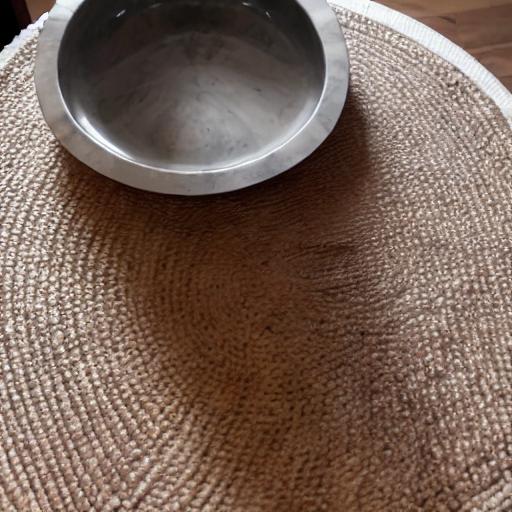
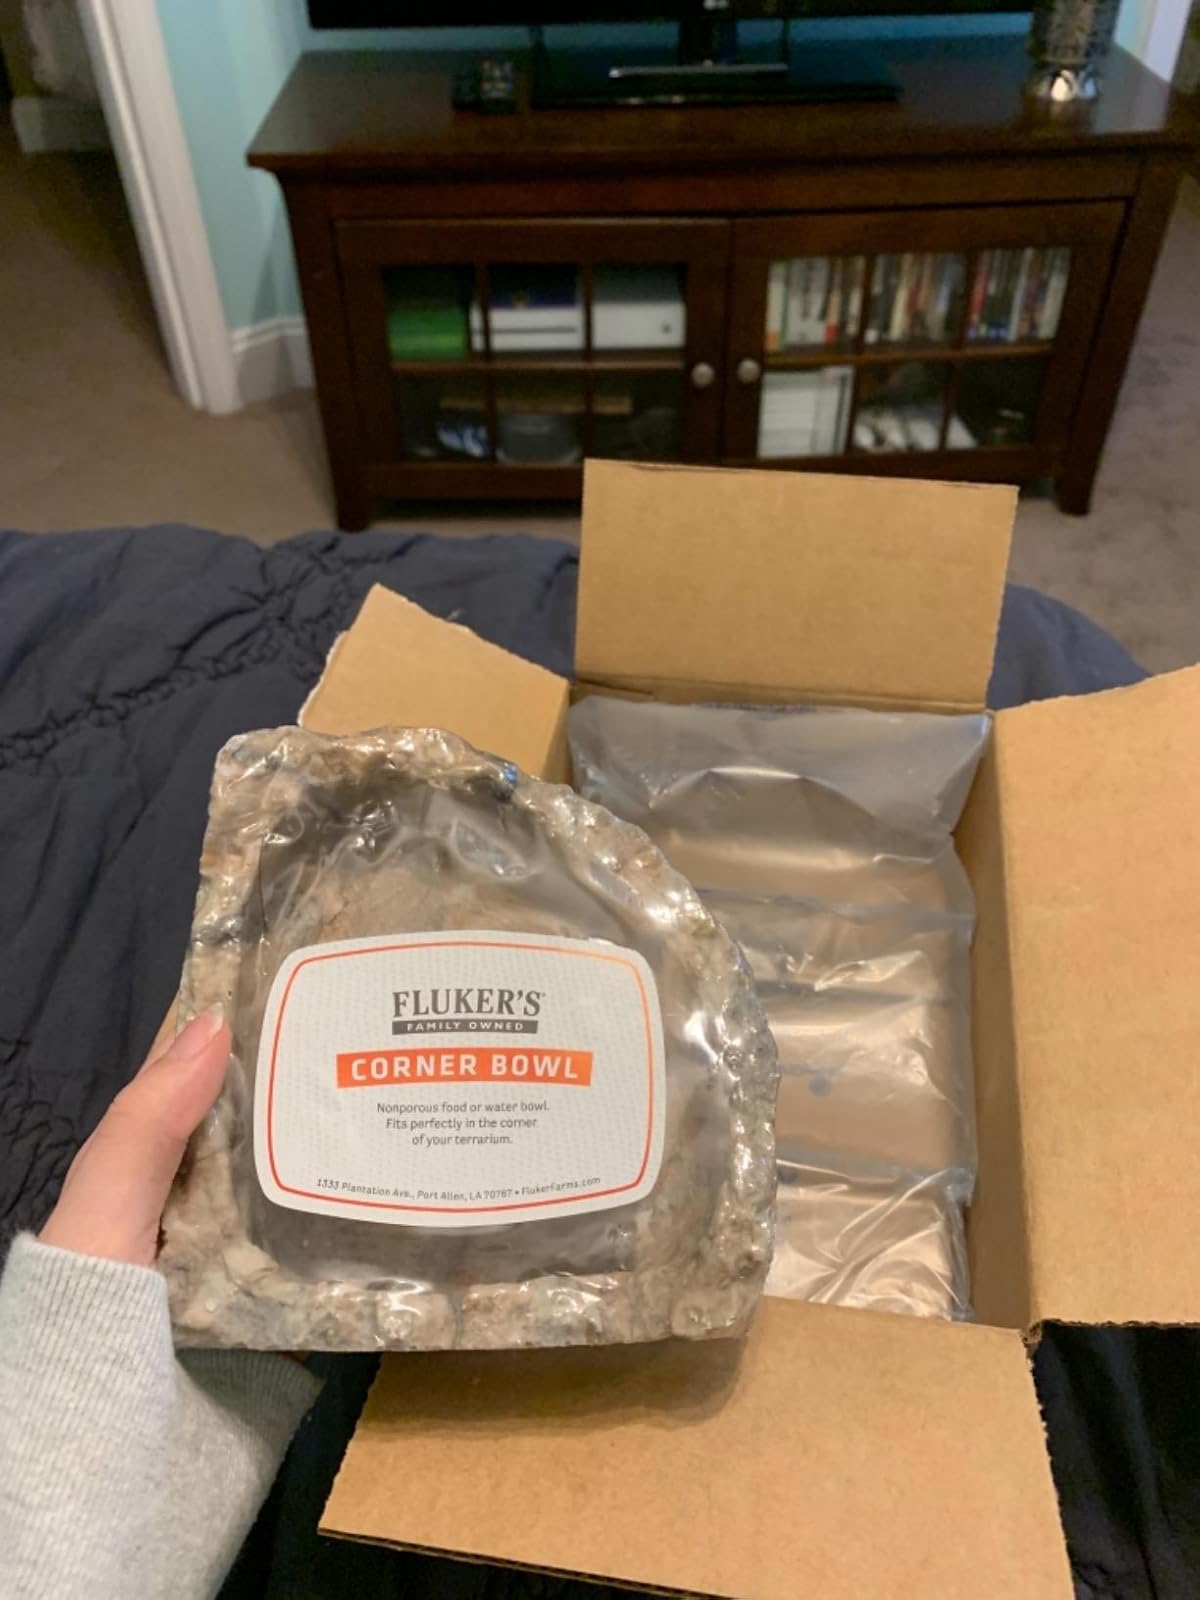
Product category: items_bowl
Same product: no